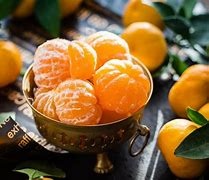
Label: mandarine